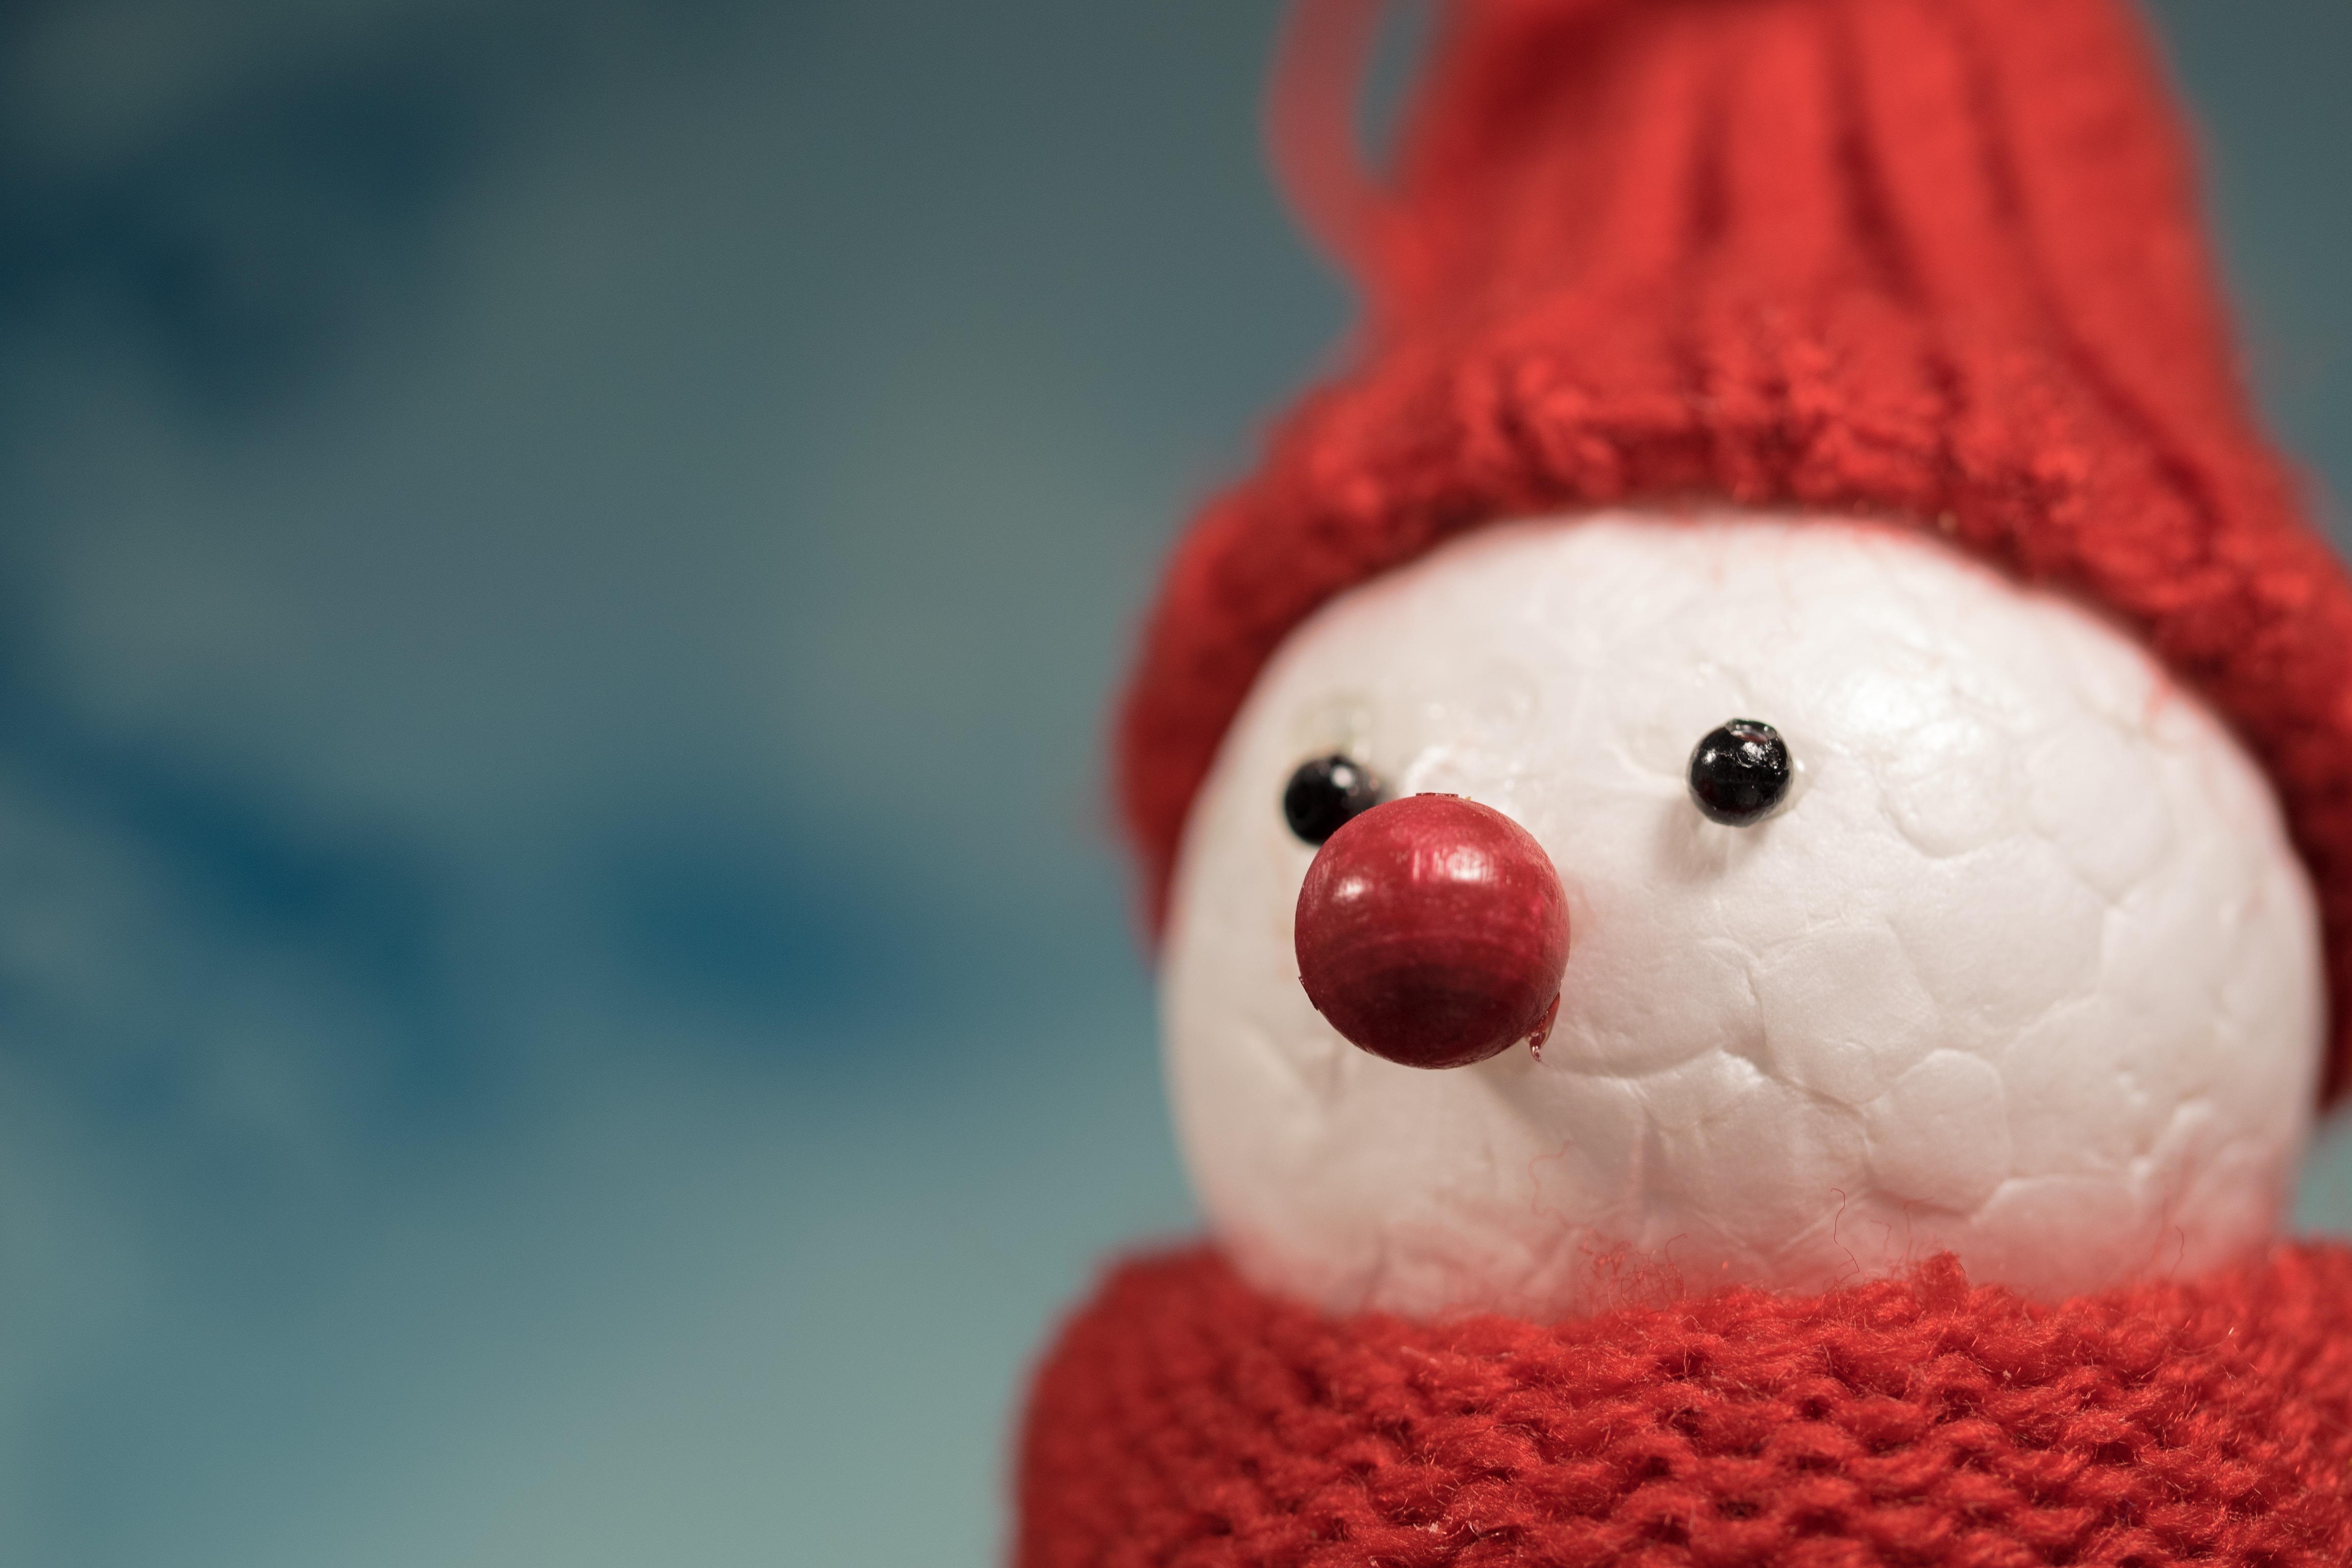
hand, texture, flower, pattern, red, craft, christmas, scarf, close up, christmas decoration, art, snowman, funny, handicraft, macro photography, snow man